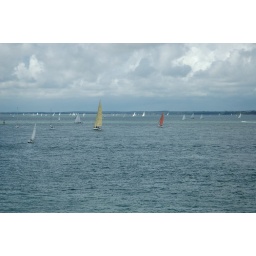
They really do have a lot of sail boats in the channel between England and the Isle of Wight.